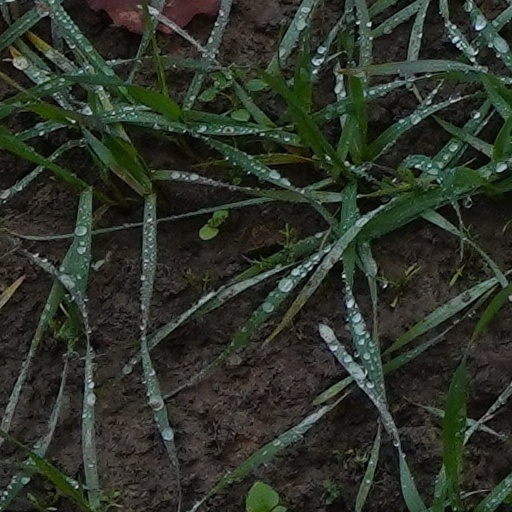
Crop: wheat